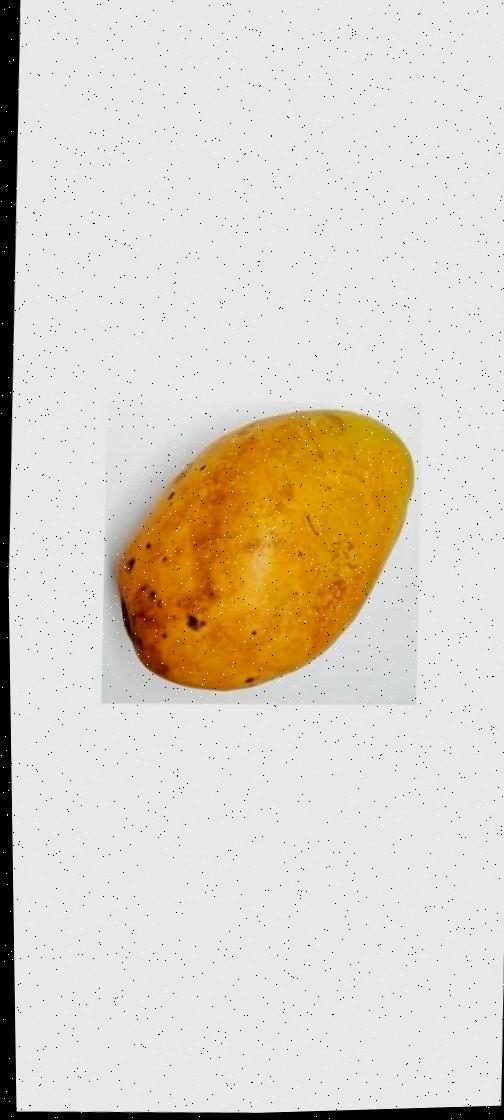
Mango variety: Bari-11